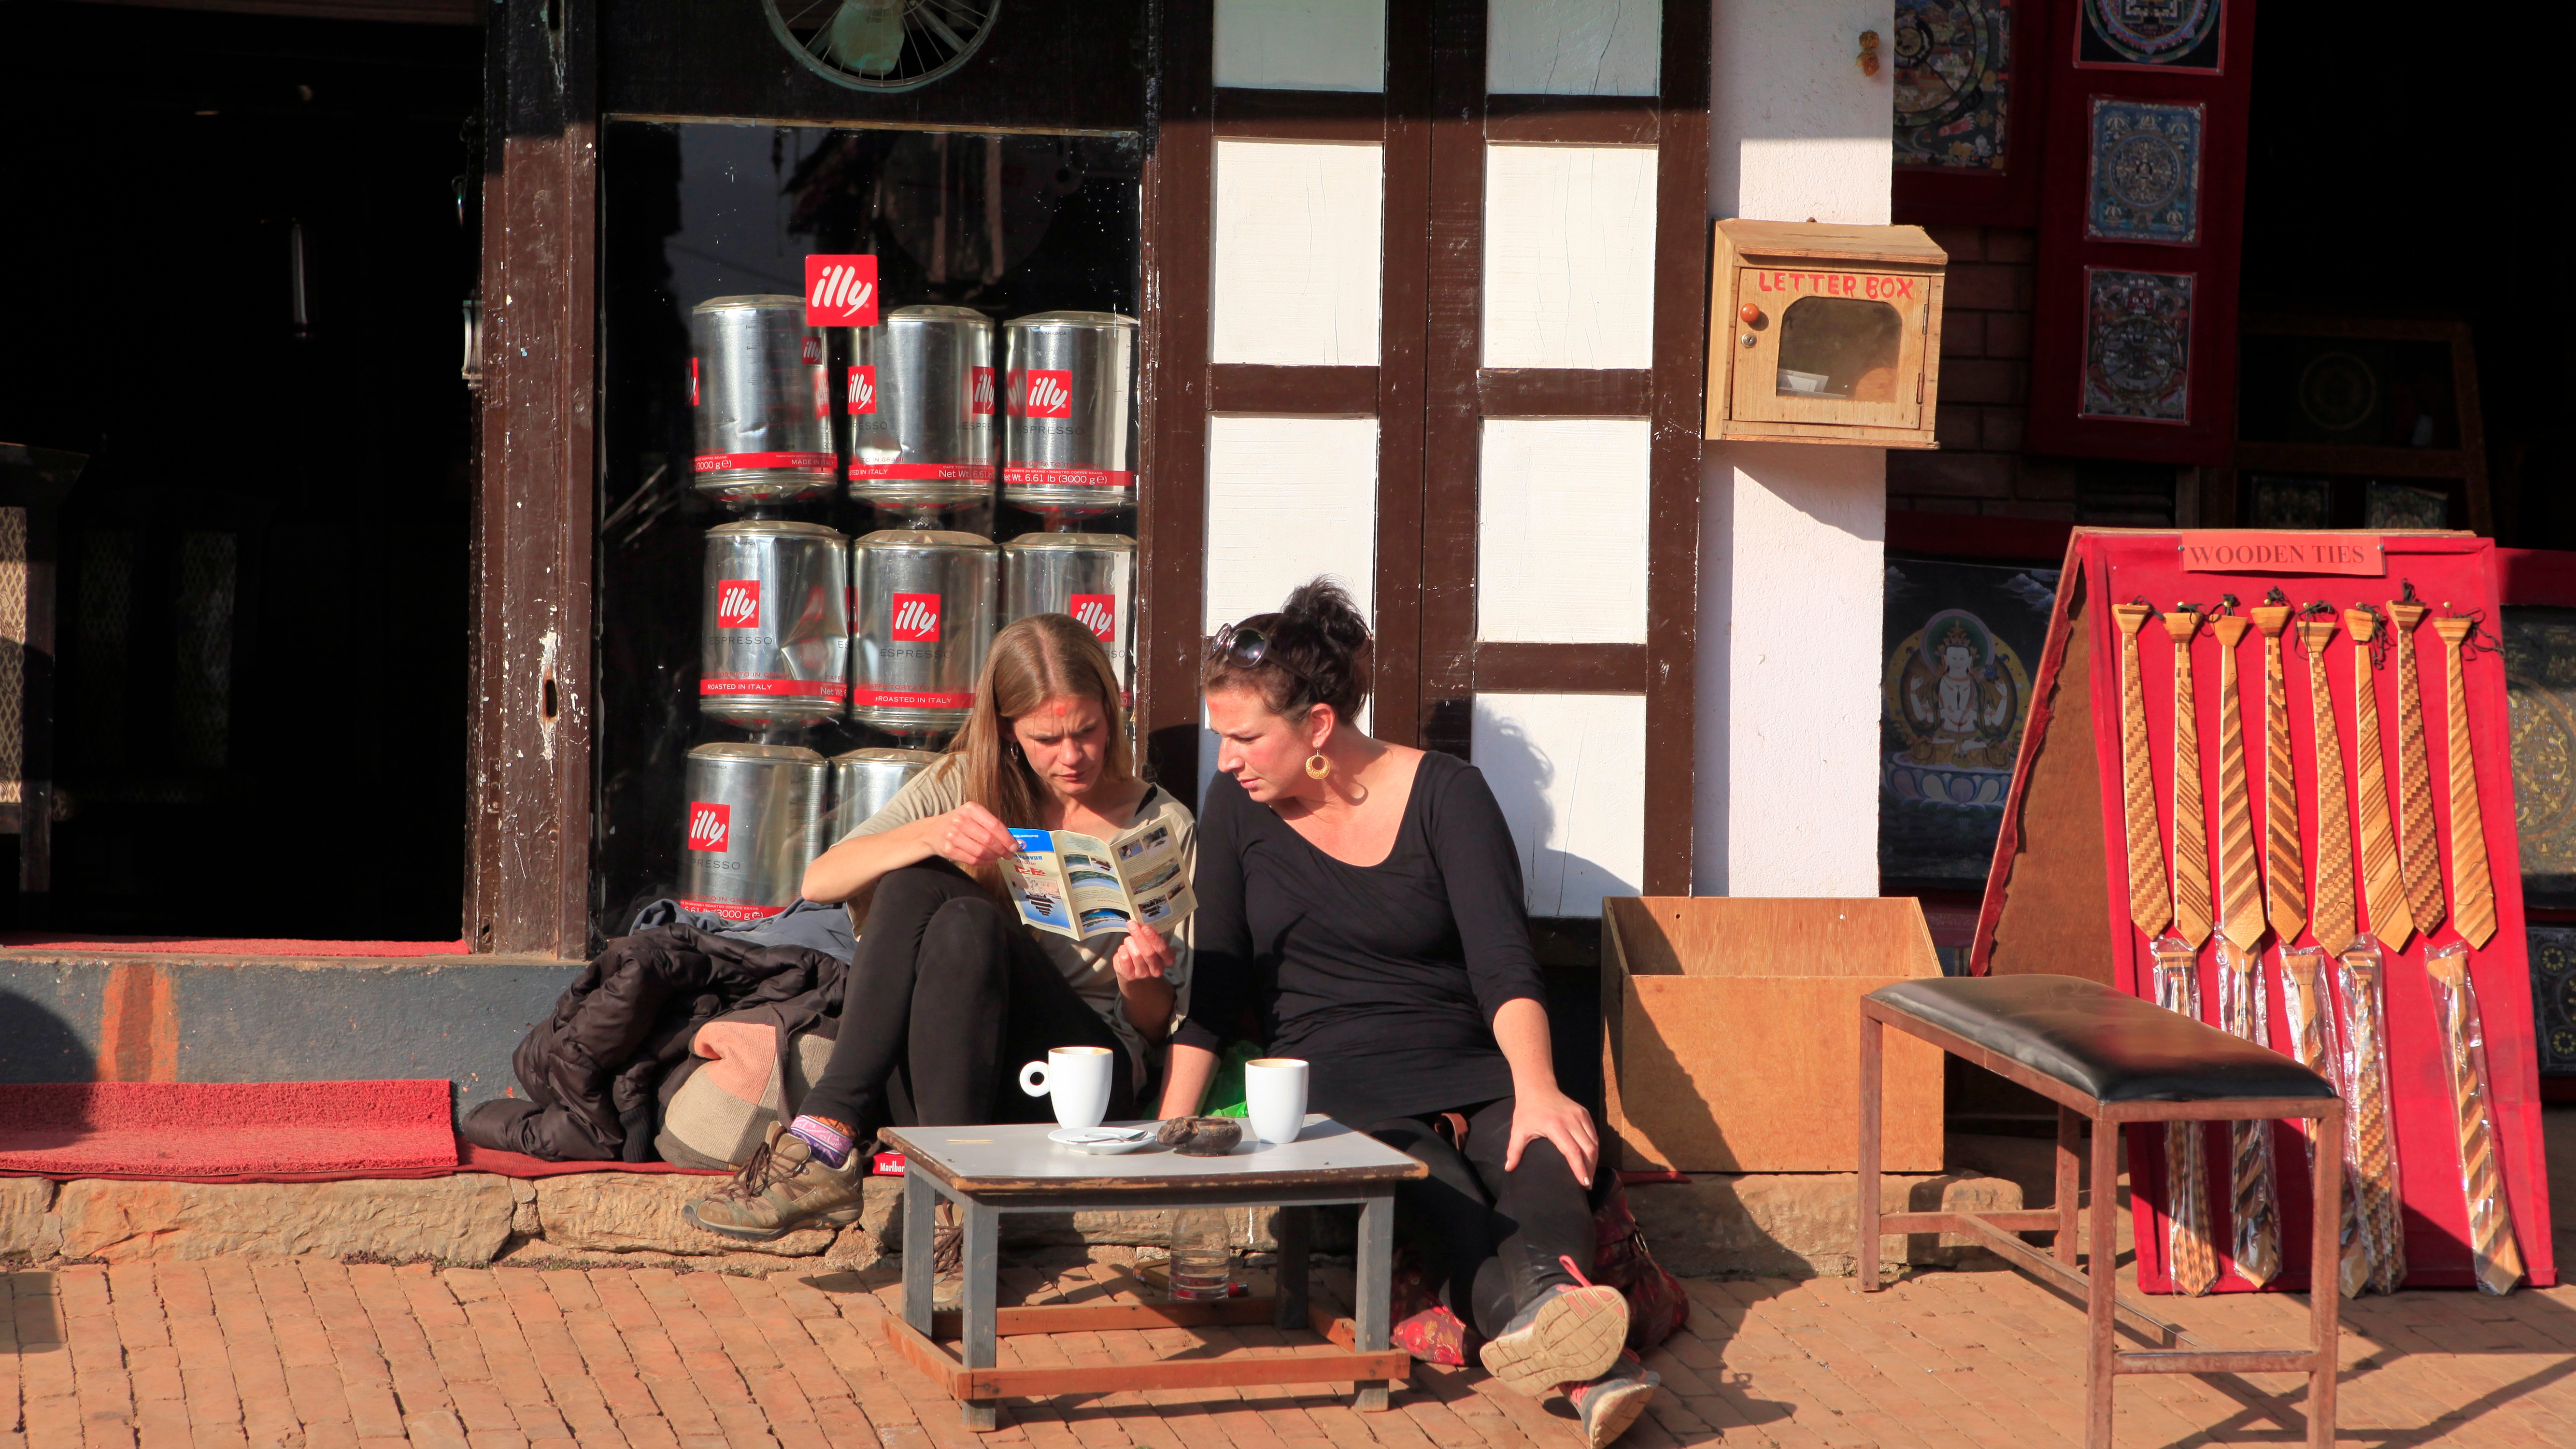
red, theatre, stage